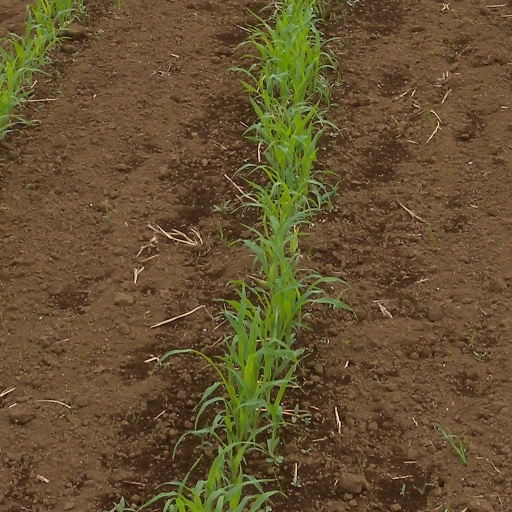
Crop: sorghum